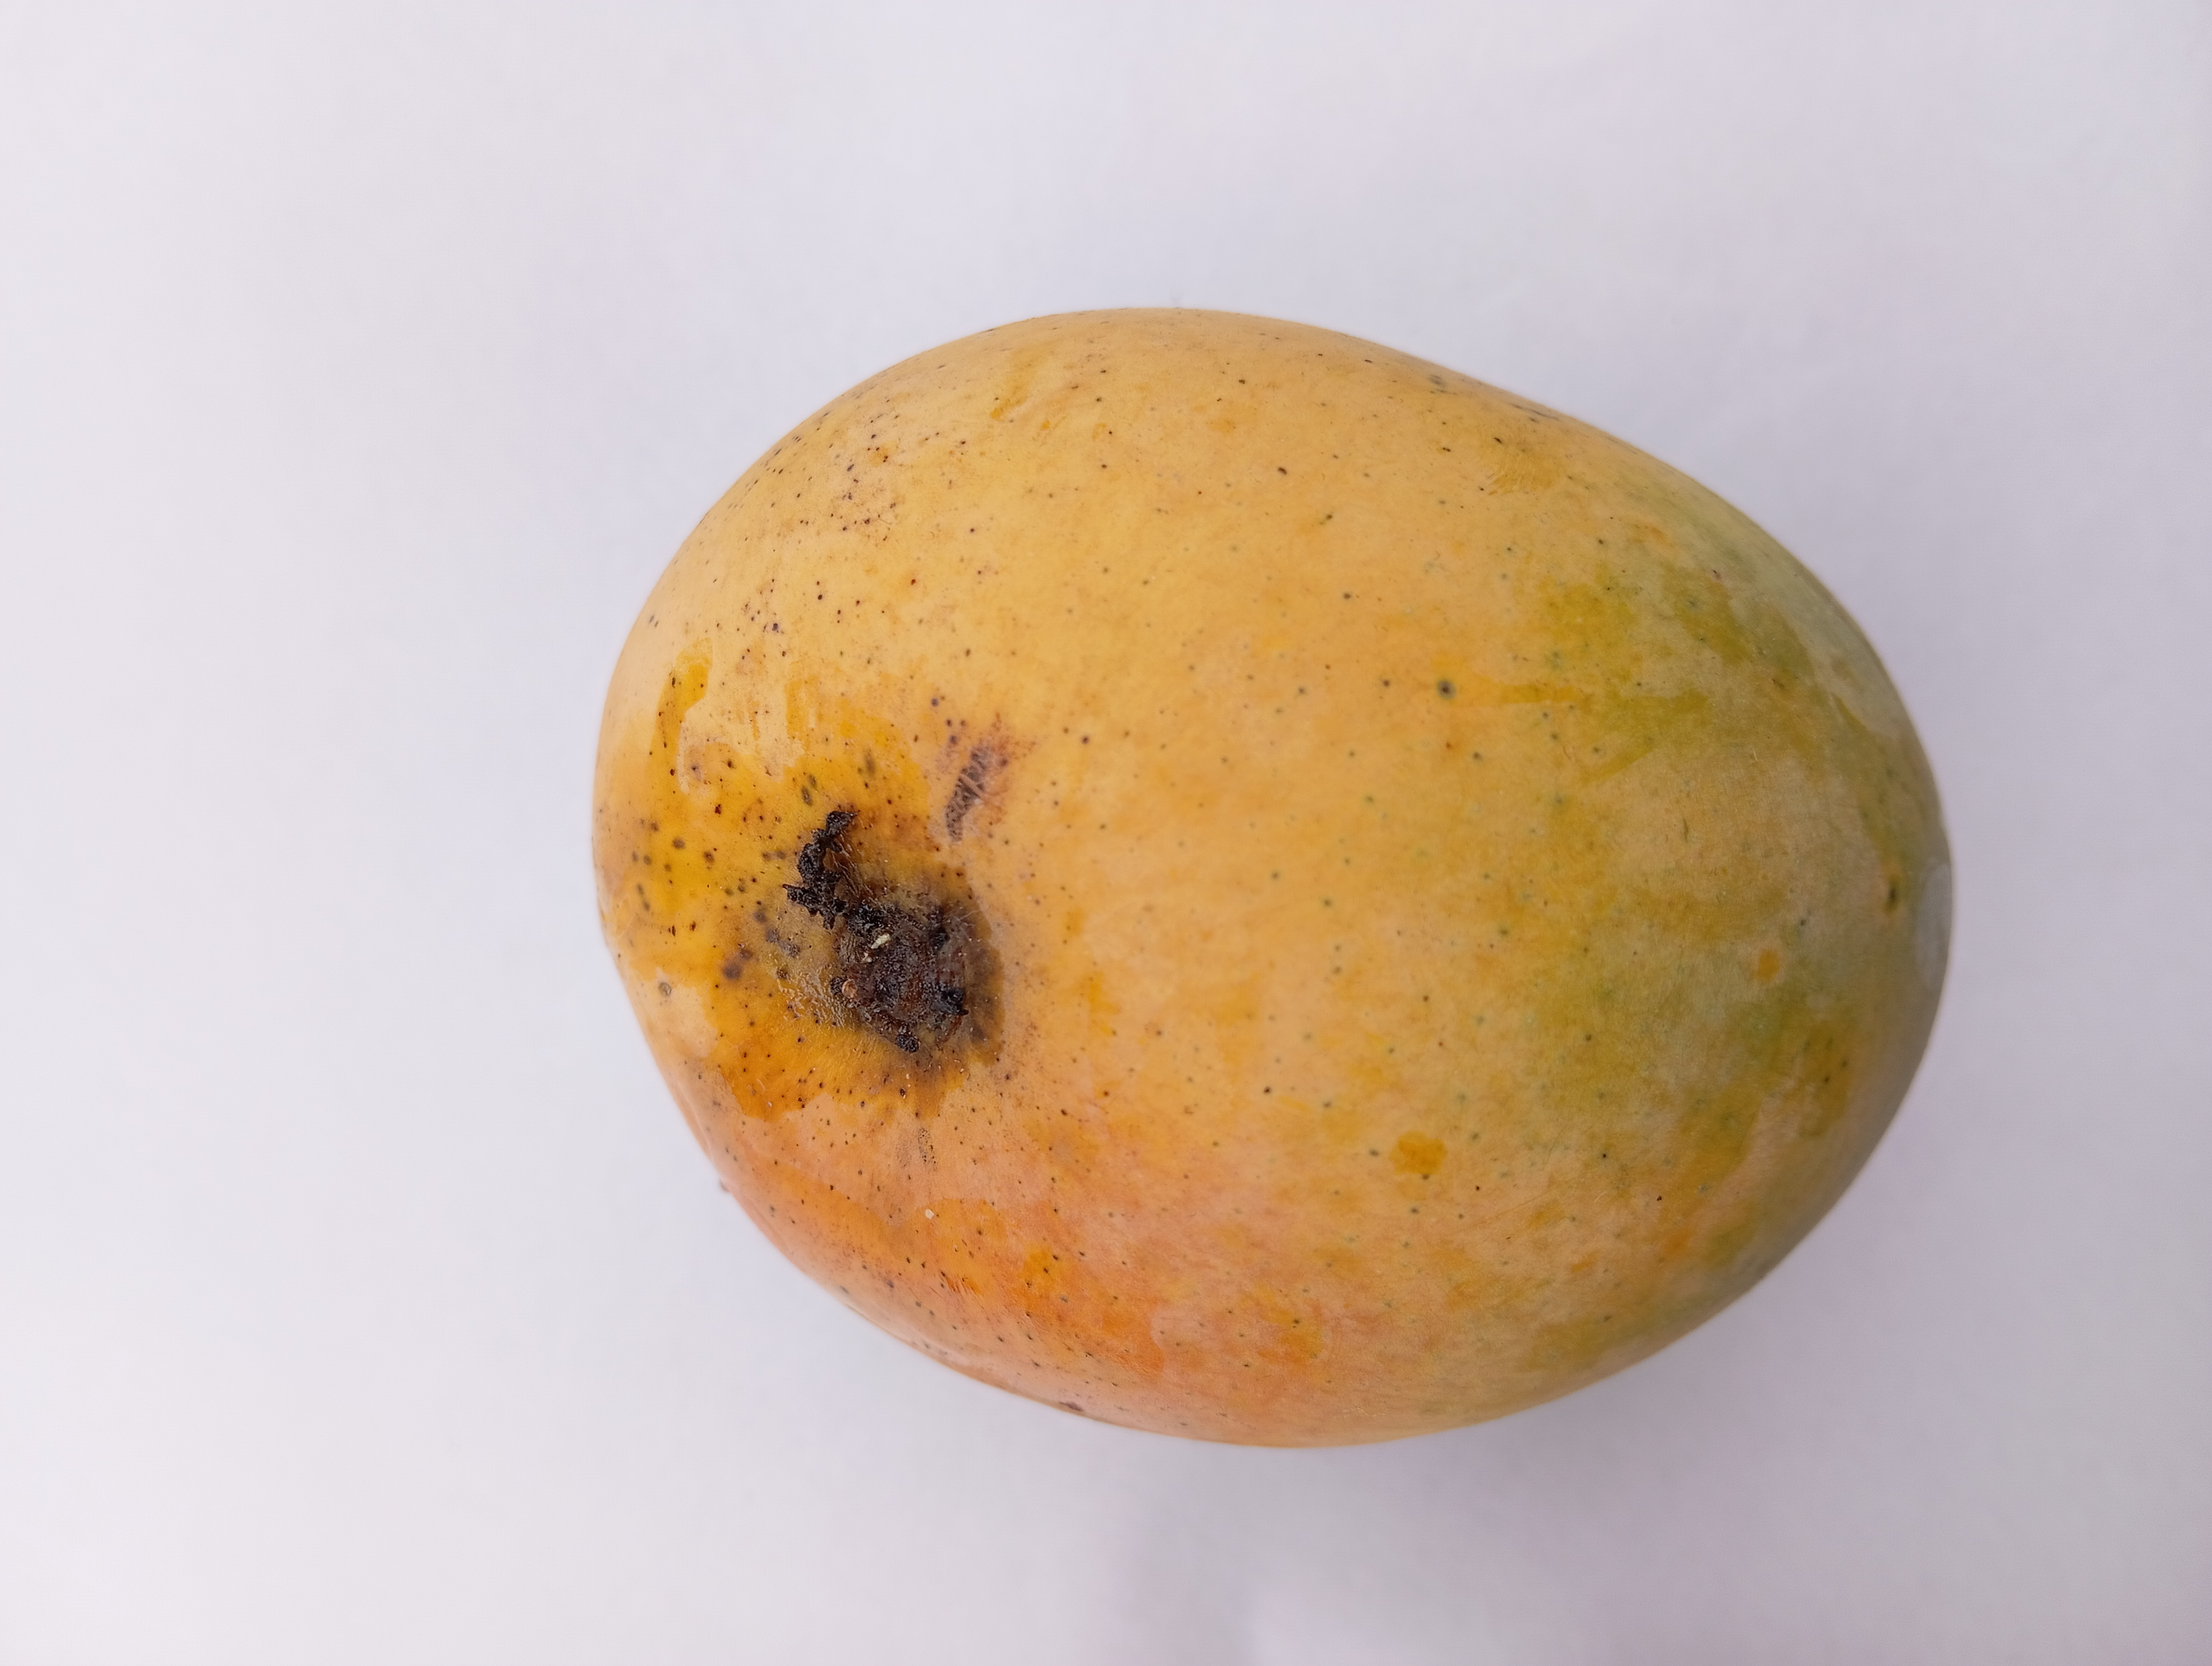
Mango variety: Sundari